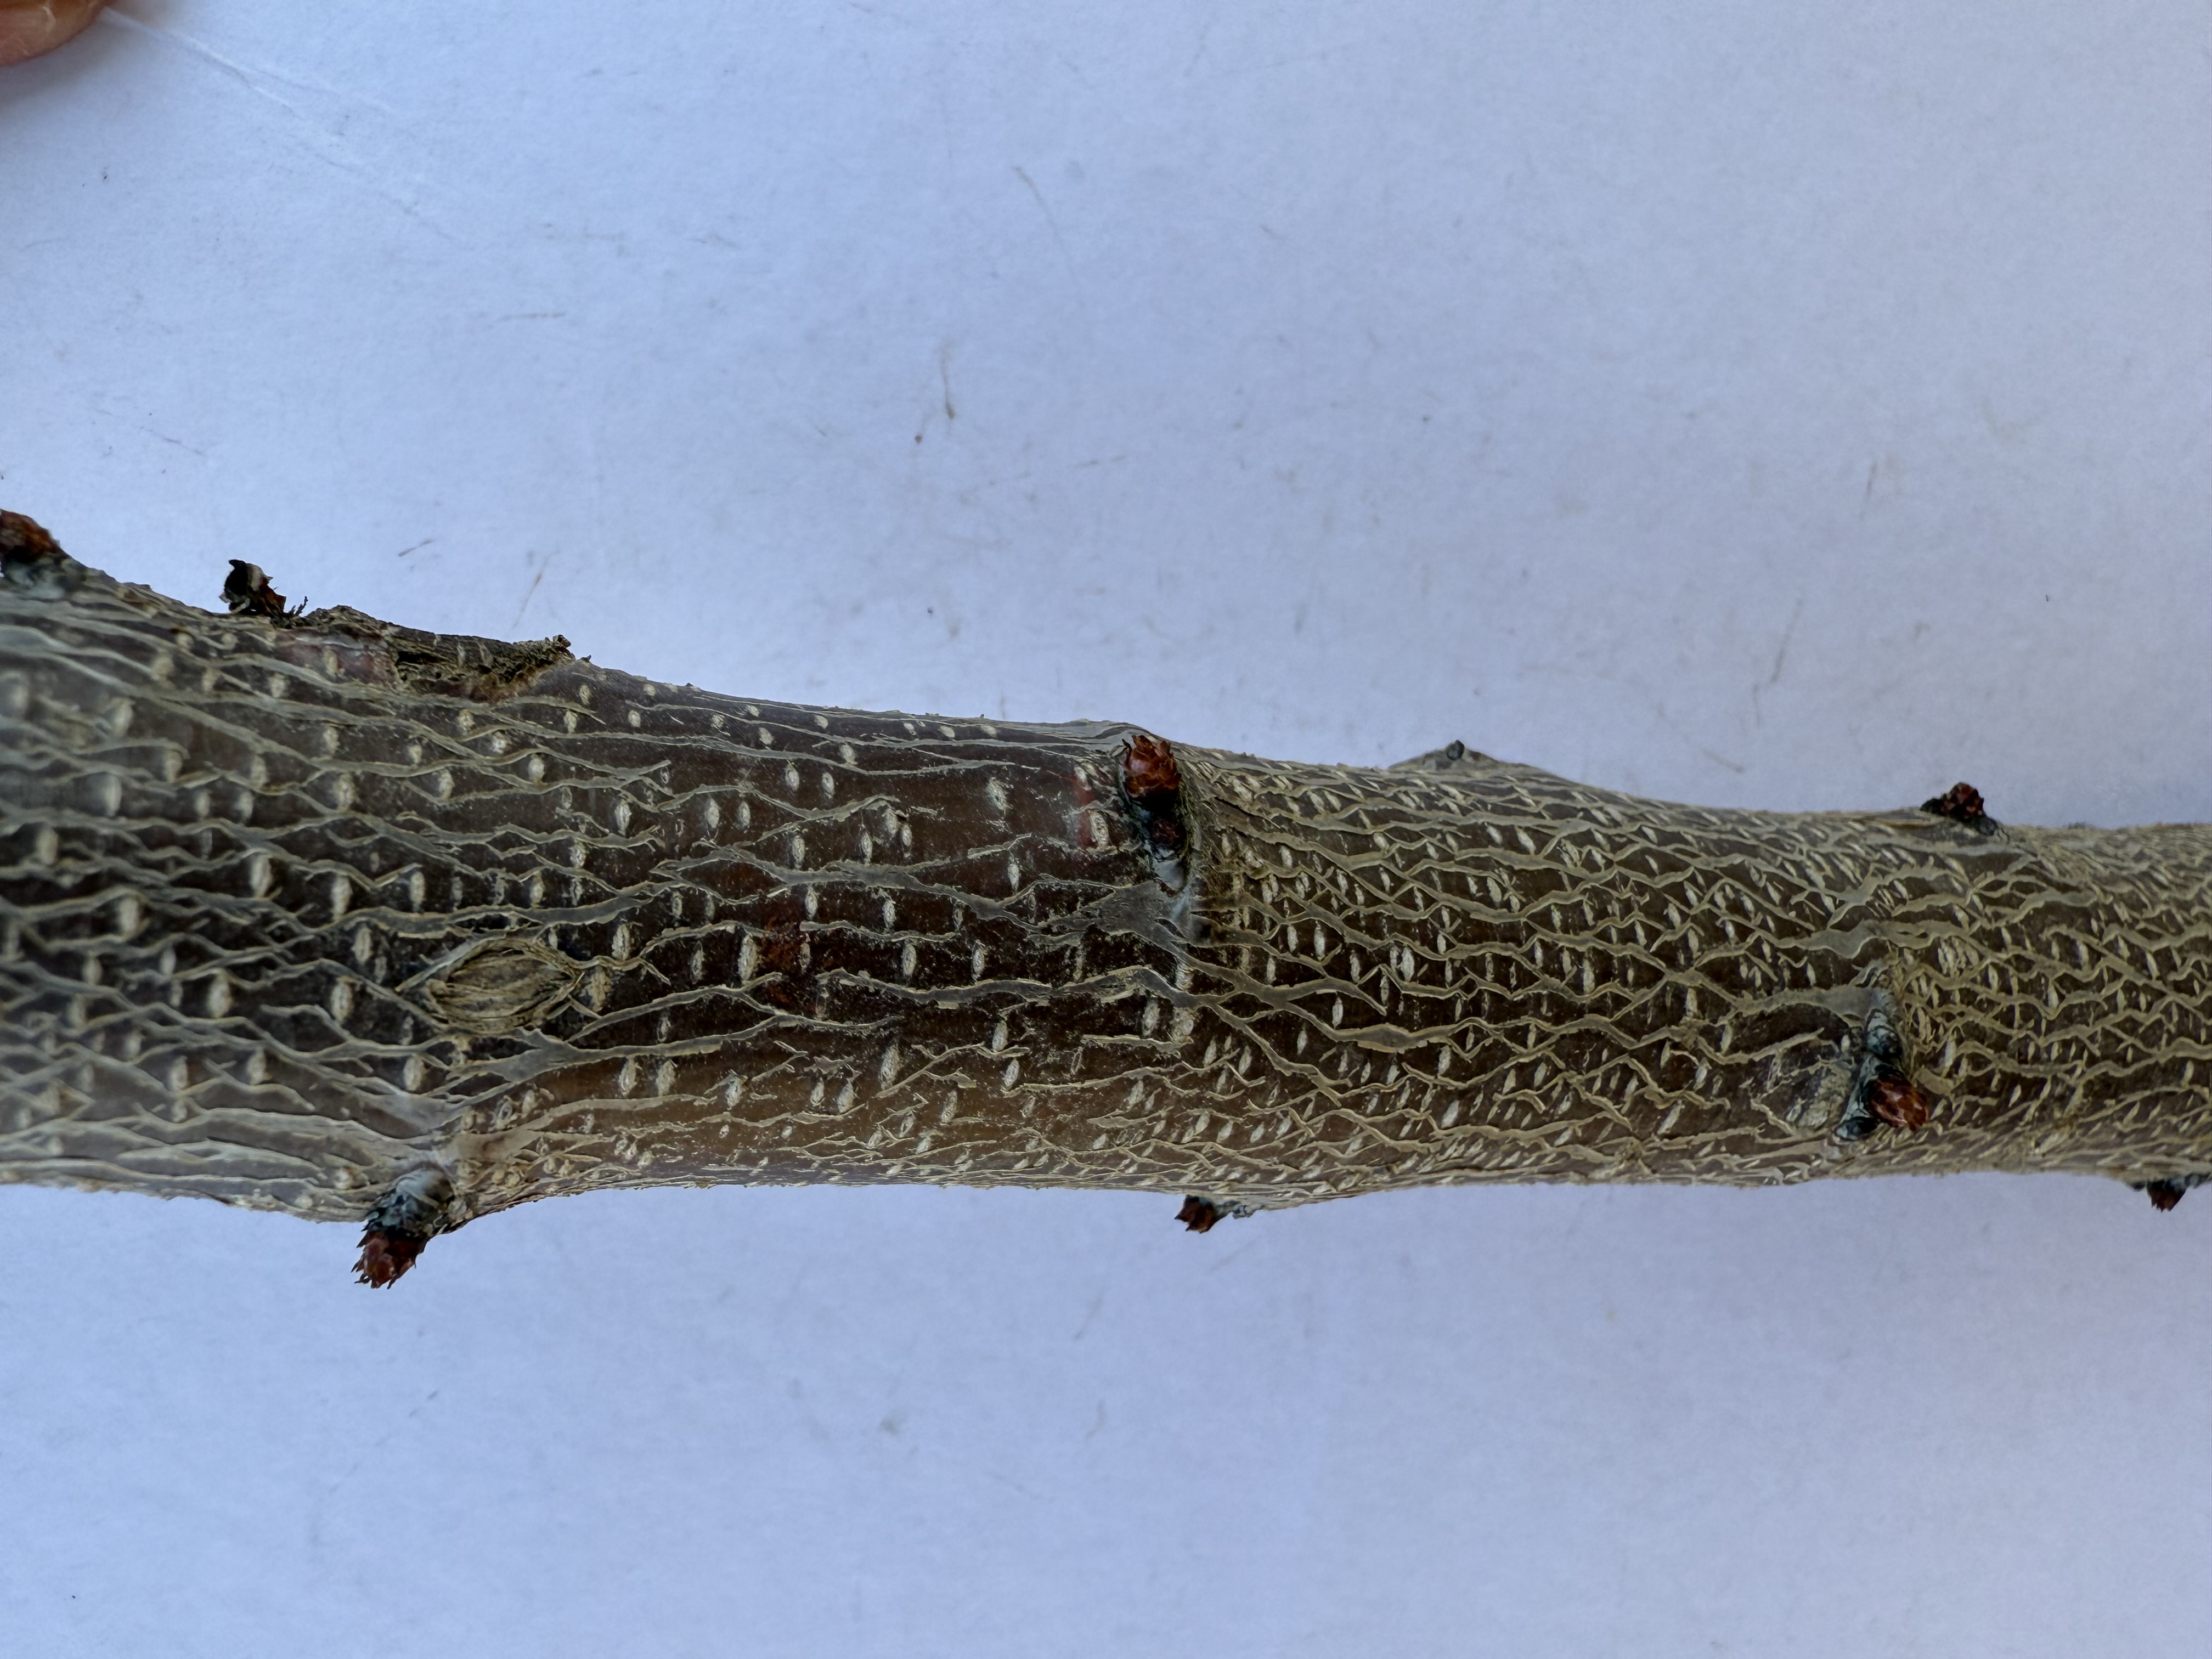
Variety: Igdir Apricot